Ariodante

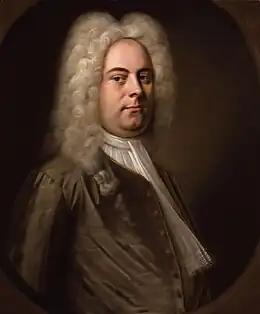
George Frideric Handel

Ariodante (HWV 33) is an opera seria in three acts by George Frideric Handel. The anonymous Italian libretto was based on a work by Antonio Salvi, which in turn was adapted from Canti 4, 5 and 6 of Ludovico Ariosto's "Orlando Furioso". Each act contains opportunities for dance, originally composed for dancer Marie Sallé and her company.